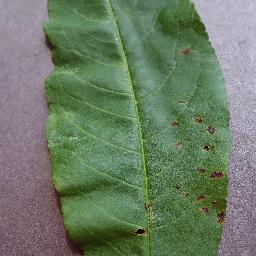
Label: Peach___Bacterial_spot